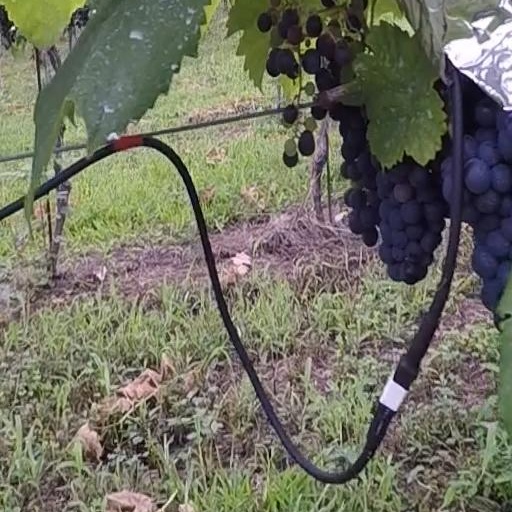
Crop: grape